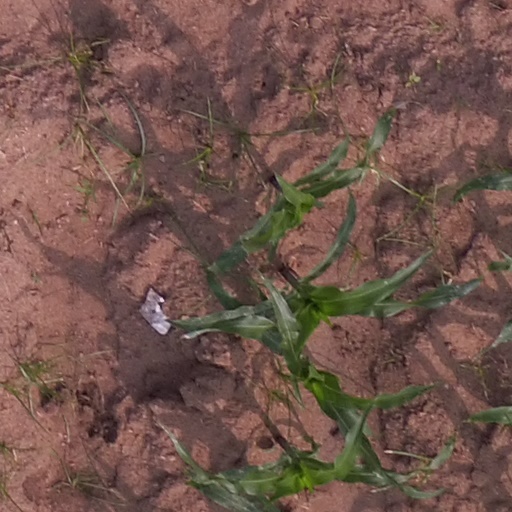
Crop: maize; corn